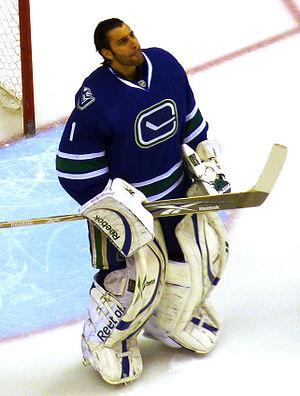
Cette page présente une liste des équipes de la Ligue nationale de hockey, ligue professionnelle de hockey sur glace d'Amérique du Nord. Depuis les débuts de la ligue, en 1917, seuls les Canadiens de Montréal et la franchise des Maple Leafs de Toronto ont toujours évolué dans la LNH. Les Canadiens sont l'équipe la plus titrée avec vingt-quatre Coupes Stanley.
Roberto Luongo est un joueur de hockey sur glace professionnel canadien d'origine italienne qui évoluait au poste de gardien de but.